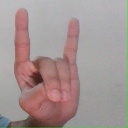
अक्षर: श